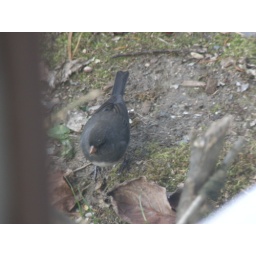
Various birds (including the cardinal) were hopping in and out of the holly bush near the kitchen window.